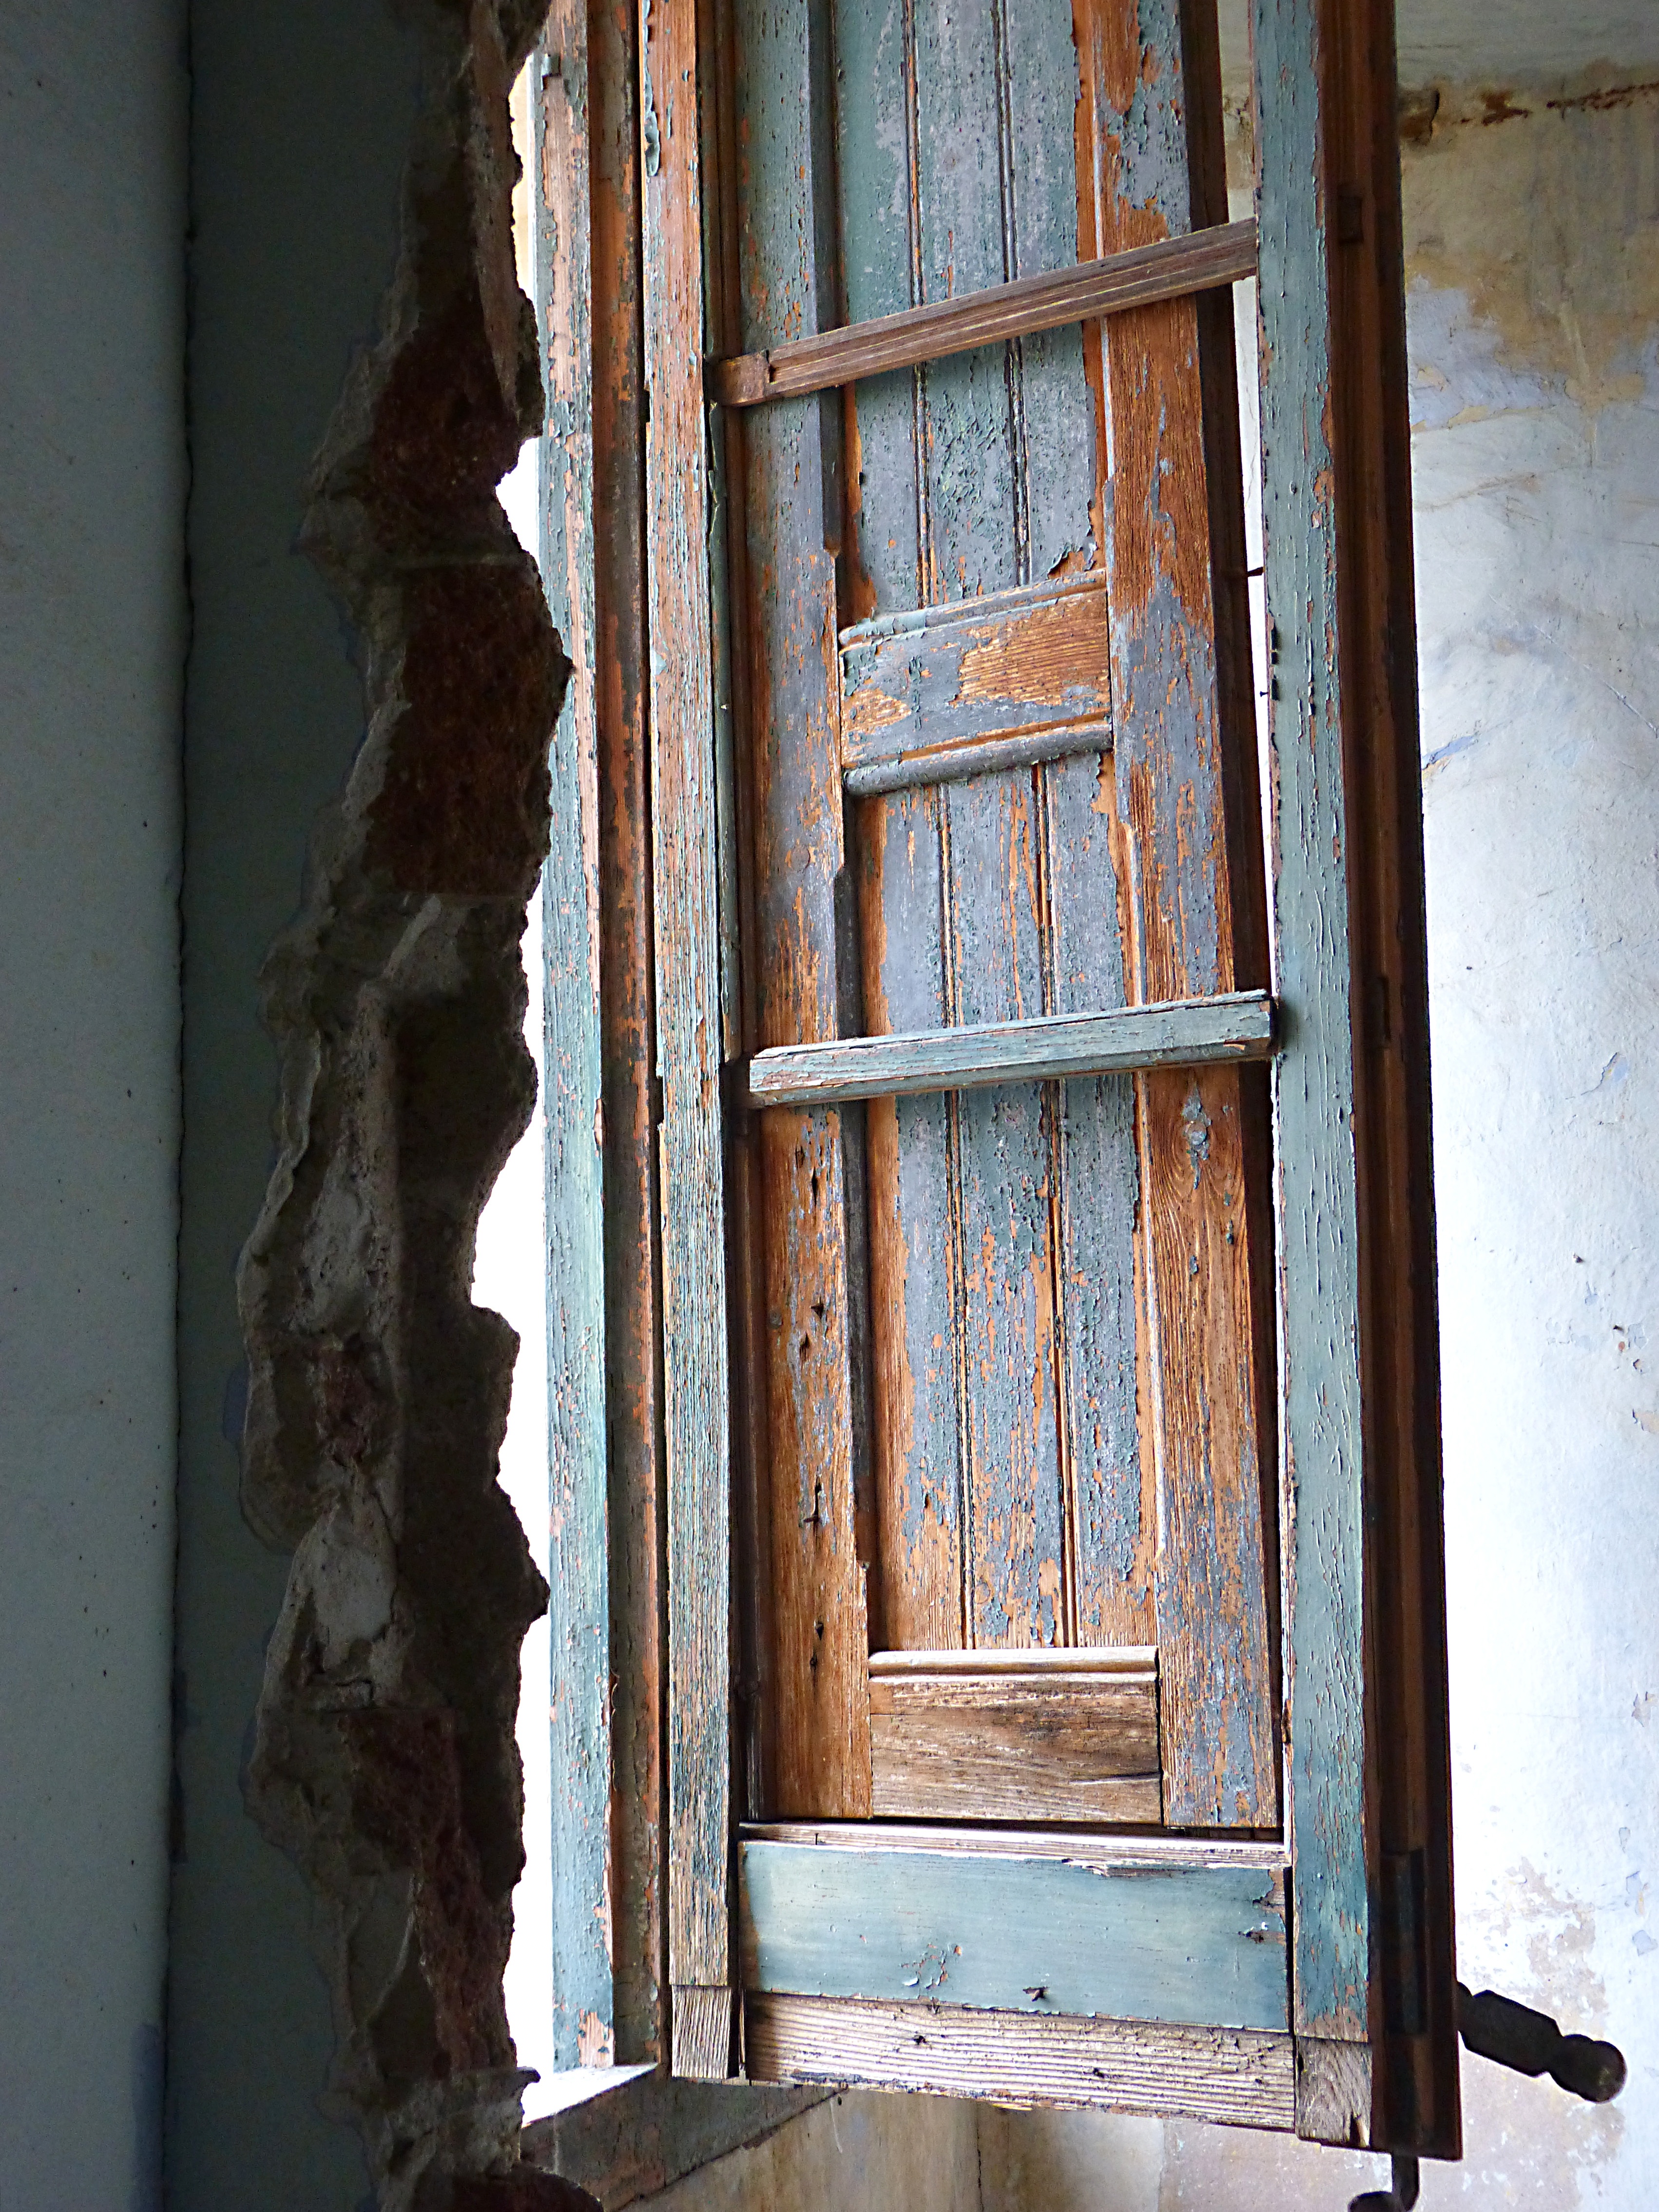
wood, house, window, wall, facade, abandoned, blue, ruin, door, peeling paint, interior design, abandonment, house abandoned, sash window